Barjeel Art Foundation

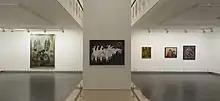

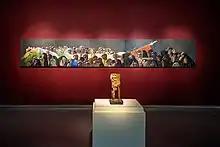

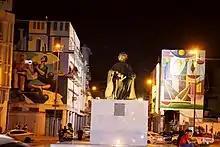
Mural in Baghdad by Iraqi artist <a href="https%3A//instagram.com/wijdan_al_majid%3Figshid%3DYmMyMTA2M2Y%3D">Wijdan Al Majid

based on Hafidh Droubi's The Watermelon Sellers (1969) from the Barjeel Art collection. Photo by Mayor Alaa Maan.